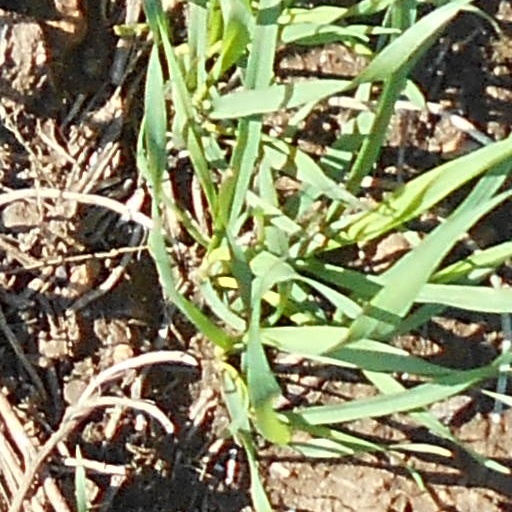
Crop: wheat